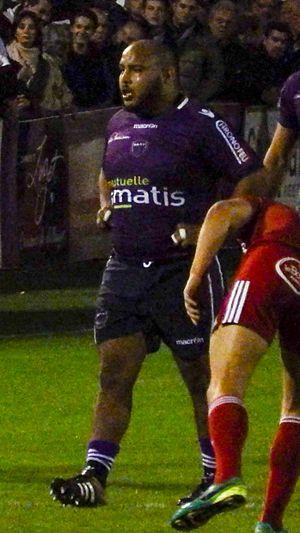
Yassin Boutemmani, né le 12 juillet 1990 à L'Isle-d'Espagnac, est un joueur français de rugby à XV qui évolue au poste de pilier. Il joue au sein de l'effectif du club français de l'USA Perpignan en 2017-2018.